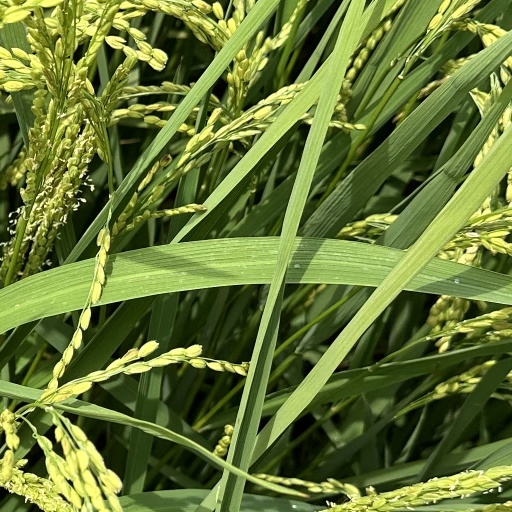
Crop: rice